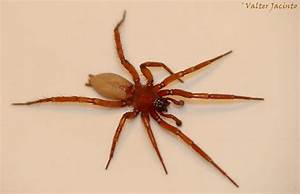
Label: spider